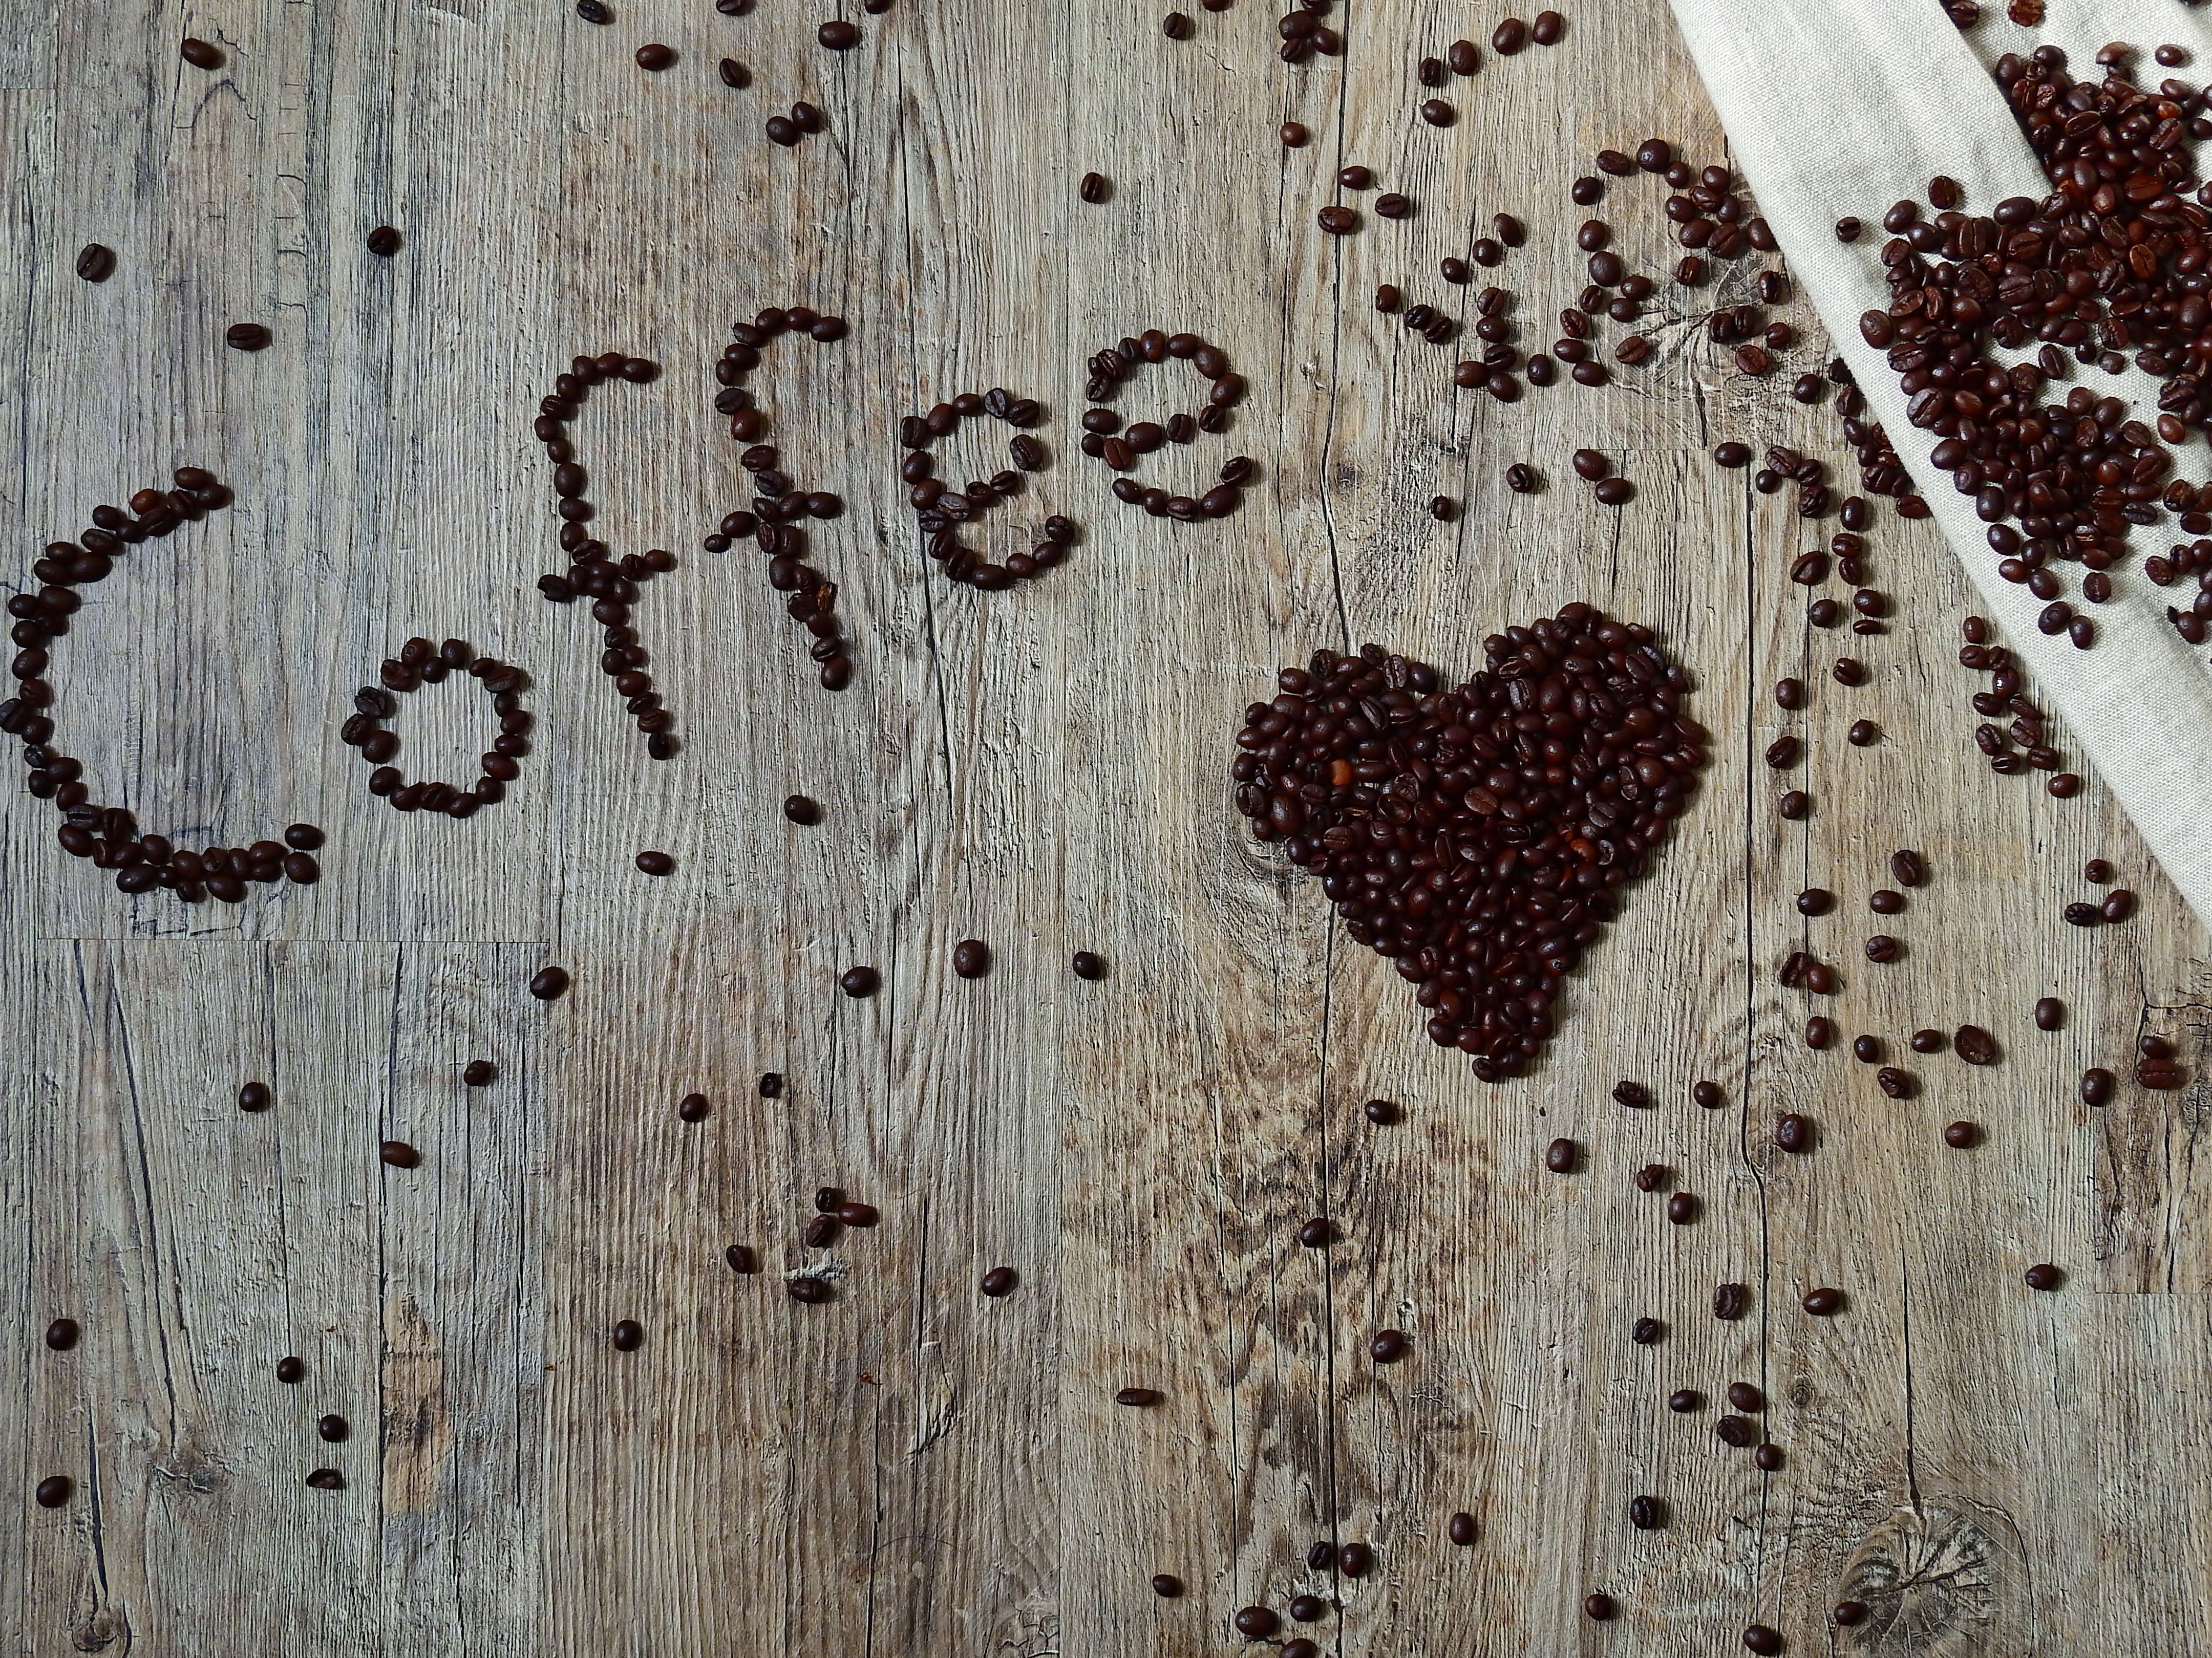
tree, coffee, plant, wood, texture, leaf, flower, trunk, love, heart, pattern, soil, drink, caffeine, hot drink, textile, art, design, passion, roasting, beans, beverages, roasted, coffee beans, flooring